Ariel Pink

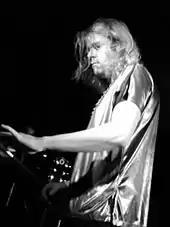
Pink on keyboards, 2010

In the summer of 2003, Rosenberg gave a CD-R of "Worn Copy" to the band Animal Collective after being introduced at one of their shows by a mutual friend, Beachwood Sparks drummer Jimi Hey. Unbeknownst to Rosenberg, Animal Collective had recently started their own record label, Paw Tracks. The band says in the reissued album's liner notes that it "sat on the floor of the van for a week or so [...] One day, we noticed it and randomly threw it on and were immediately blown away. It was just like 'Woah, what is this!? We knew it could have only been made by this individual, and so made it our goal to officially release his records on our new label." Several weeks later they contacted him to sign him on Paw Tracks. Rather than "Worn Copy", Rosenberg submitted what he believed to be his album with the least commercial potential, "The Doldrums". The group initially rejected the album, but eventually warmed to it, and accepted it for release.